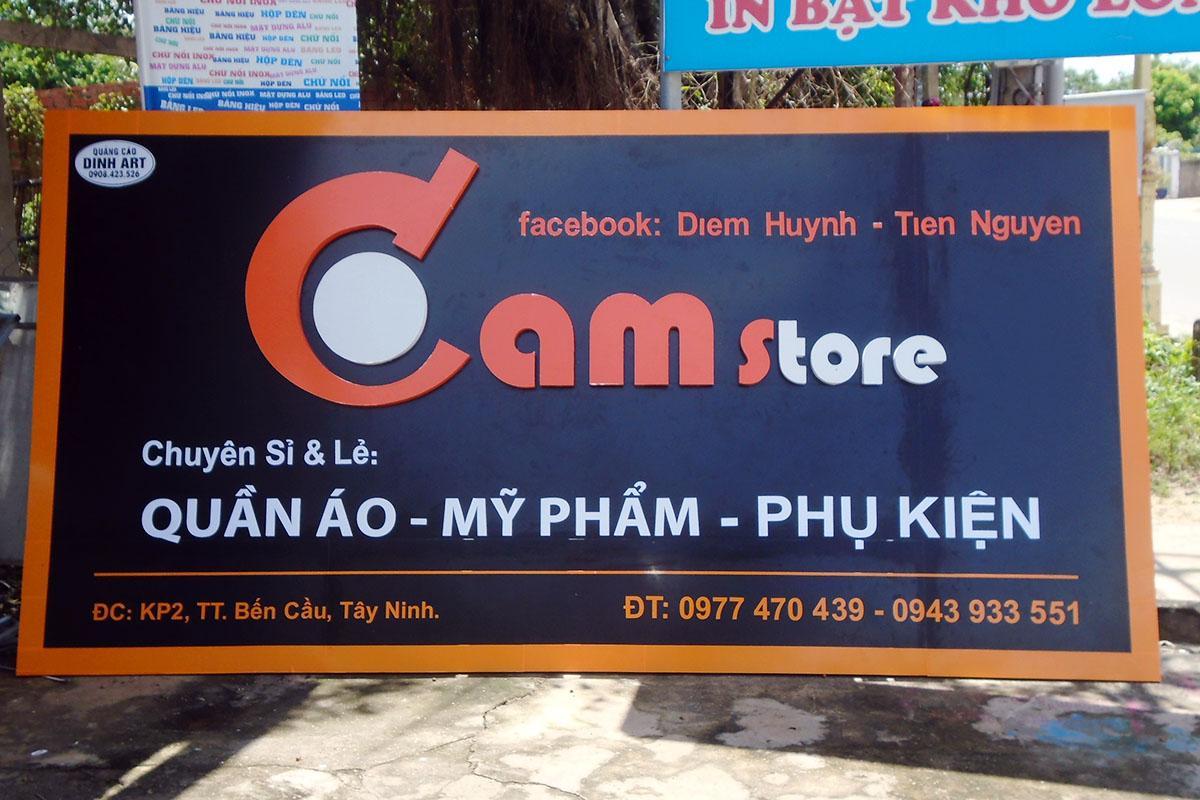
ở trong bức ảnh có sự xuất hiện của một tấm bảng hiệu